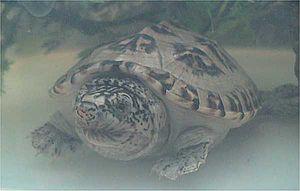
Staurotypus triporcatus est une espèce de tortues de la famille des Kinosternidae.